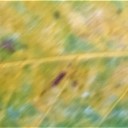
Label: Leaf_rust